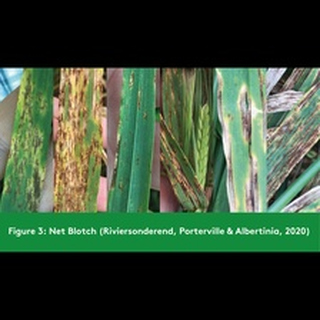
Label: wheat_leaf_blight